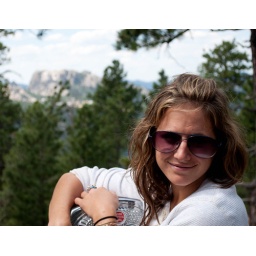
Michelle standing by a overlook. The mountain in the background in Mt Rushmore.